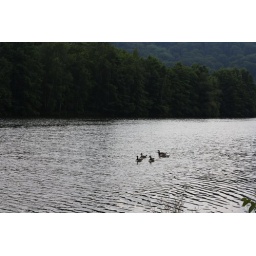
A couple of ducks swimming around in a river in Germany.